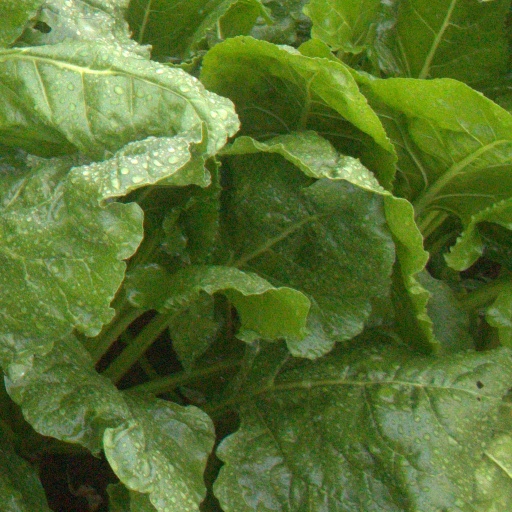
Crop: sugar beet